William Blount

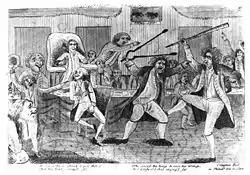
Drawing depicting a brawl between congressmen Matthew Lyon and Roger Griswold, which took place at one of Blount's impeachment hearings in January 1798

Rather than await trial, Blount posted bail and fled to Tennessee. Chisholm remained in England in a debtors' prison for several months and confessed the entire scheme upon his return. Romayne was arrested and forced to testify before the committee, where he confessed to his part in the conspiracy. The House continued to consider evidence for Blount's impeachment in early 1798. At one session on January 30, a bizarre brawl erupted between two congressmen, Matthew Lyon and Roger Griswold, in connection with the hearings. The Senate convened as a Court of Impeachment for the impeachment trial on December 17, 1798; though Blount refused to attend, in spite of a visit to Knoxville from the Senate sergeant-at-arms, the Senate heard arguments from his counsel, who argued lack of jurisdiction because Blount had not been an officer within the meaning of Article II, nor was he now an officer since he had been expelled and now held no federal office. On January 11, 1799, the Senate voted 14 to 11 to dismiss the impeachment for lack of jurisdiction. The ruling left unclear which (or both) of the two arguments were dispositive, though it became generally accepted that impeachment did not extend to senators.